Hakea salicifolia

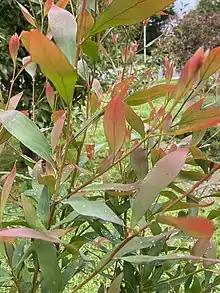
New growth

Hakea salicifolia, commonly known as the willow-leaved hakea, is a species of flowering plant that is endemic to eastern Australia. It is an adaptable, fast growing small tree or shrub with attractive foliage and cream white flowers.